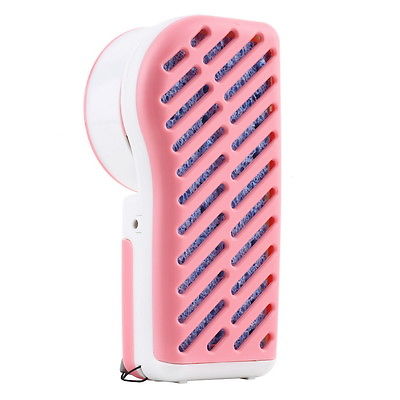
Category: fan